Gasimushaghi carpets

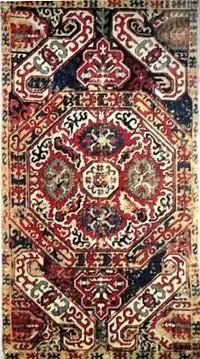
Silk embroideries of Gasimushaghi carpets.

Masterly made arrangement of ornamentations of the whole composition of the central part of Gasimushaghi carpets arouse interest. No part of the background of the middle and external area of the carpet stayed unused.